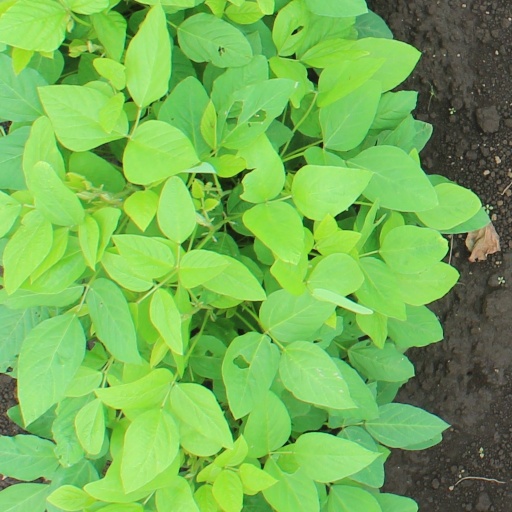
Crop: soybean